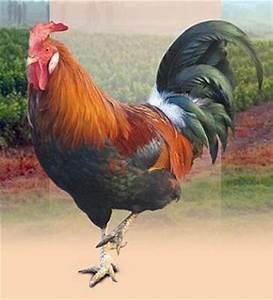
chicken